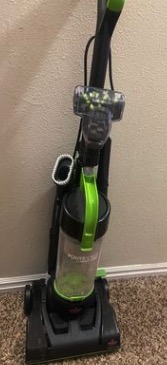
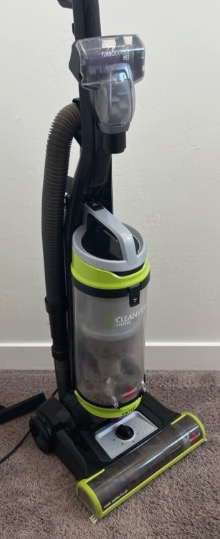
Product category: items_vacuum
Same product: no